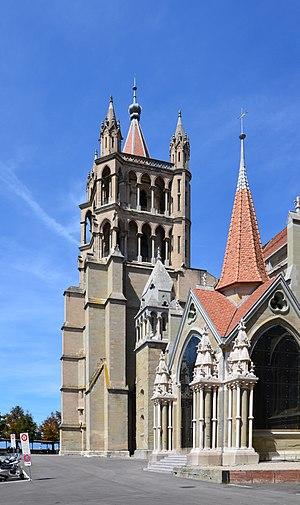
Clocher de la cathédrale de Lausanne (Suisse)
La cathédrale Notre-Dame de Lausanne est l'un des principaux monuments gothiques en Suisse. Vouée au culte protestant depuis 1536, elle domine la ville vaudoise de Lausanne, en Suisse.